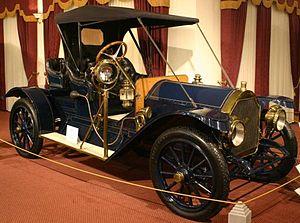
Auburn ou Auburn Automobile Company est un ancien constructeur automobile américain, en activité de 1900 à 1937, à Auburn, dans l'Indiana. La marque est achetée par Errett Cord en 1924, pour en faire, avec Cord Automobile, Duesenberg, et Lycoming Engines, un des plus importants et mythiques groupe de constructeurs de voitures américaines de luxe de l'histoire de l'automobile des années 1930.
Le musée automobile Auburn Cord Duesenberg est un musée de l'automobile dédié en particulier aux anciens constructeurs automobiles américains Auburn, Cord Automobile, et Duesenberg d'Errett Cord. Il est fondé en 1974 à Auburn dans l'Indiana aux États-Unis, dans un bâtiment industriel historique Art déco de 1930, classé National Historic Landmark et Registre national des lieux historiques.